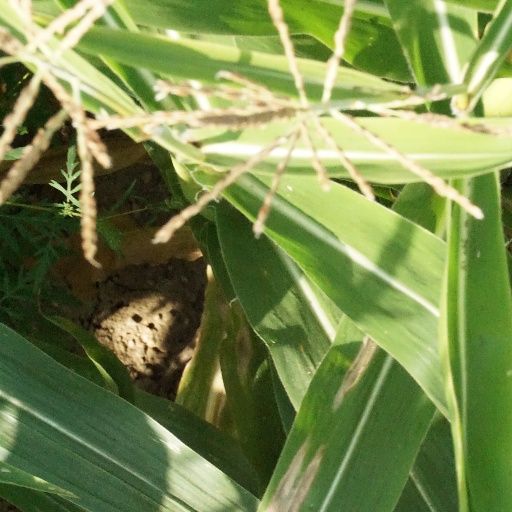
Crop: maize; corn